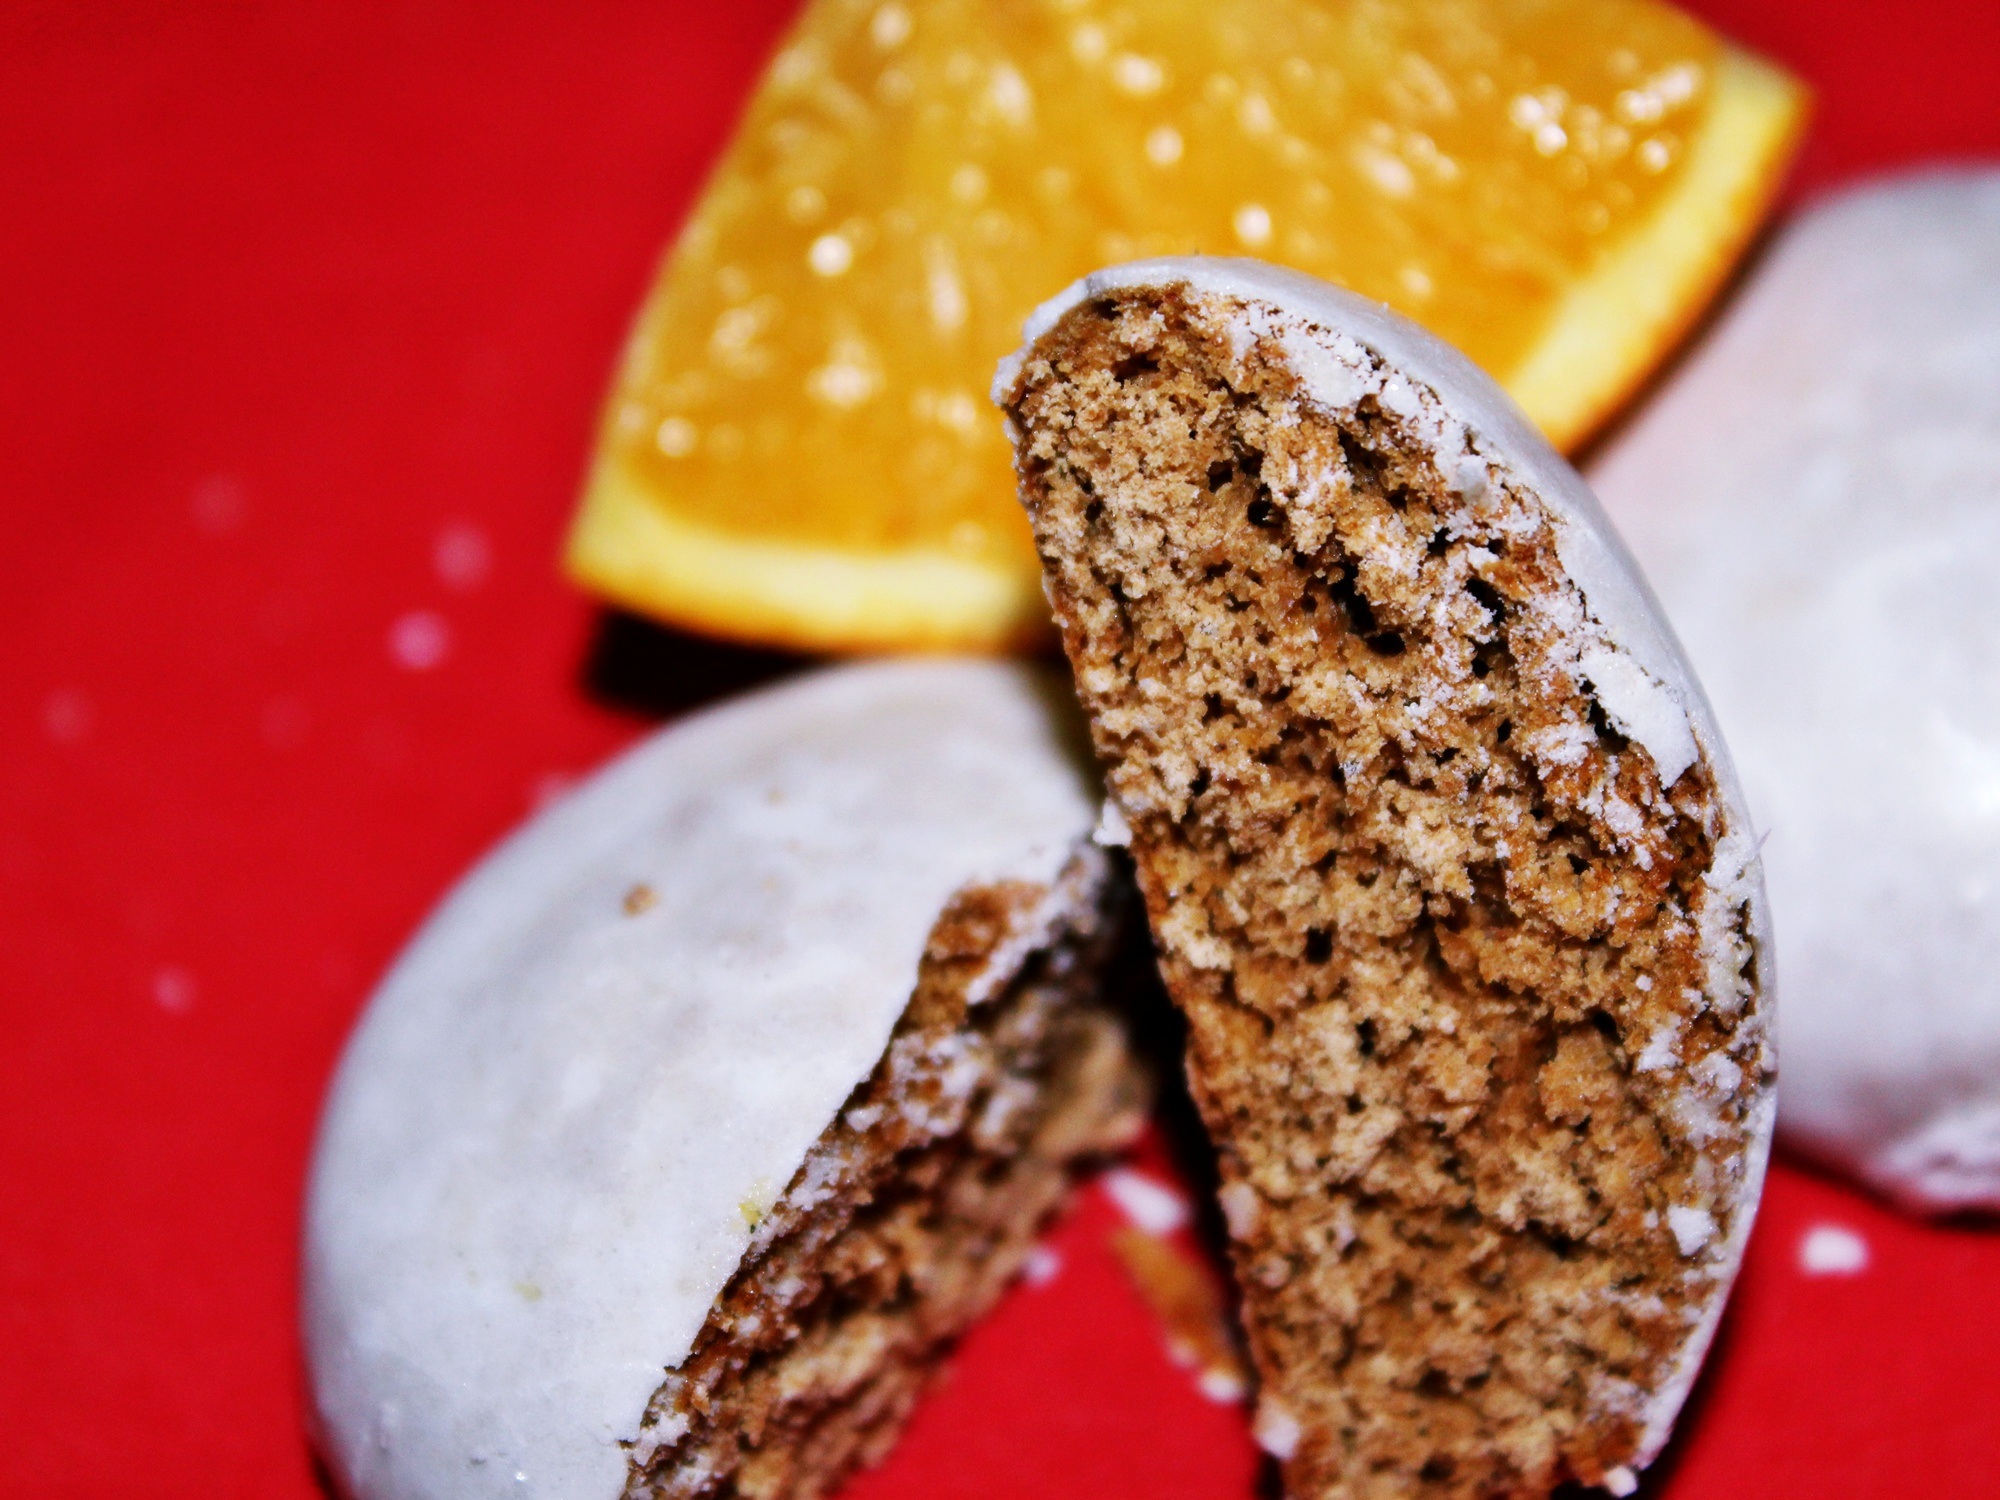
fruit, sweet, orange, dish, meal, food, red, produce, romantic, colorful, breakfast, baking, christmas, cookie, dessert, eat, delicious, calories, advent, christmas time, pastries, father christmas, sugar, contemplative, december, vitamins, sweetness, treat, baked goods, christmas eve, flavor, citrus fruit, snack food, cookies and crackers, pepper cake